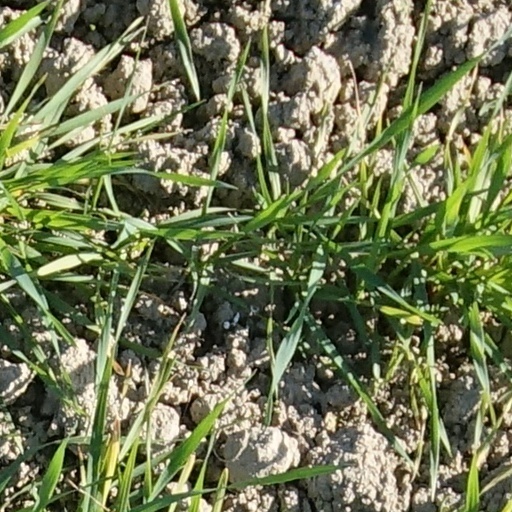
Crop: wheat